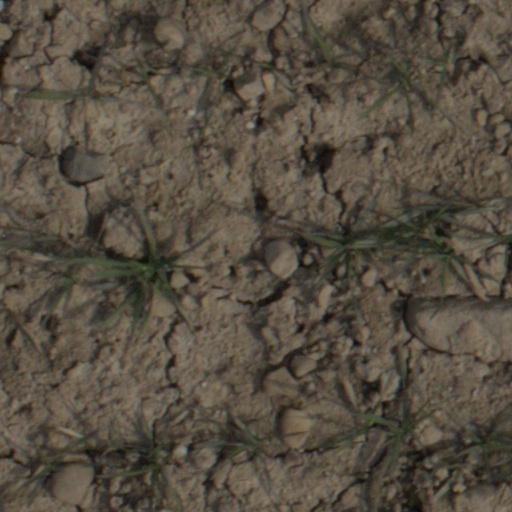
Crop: wheat